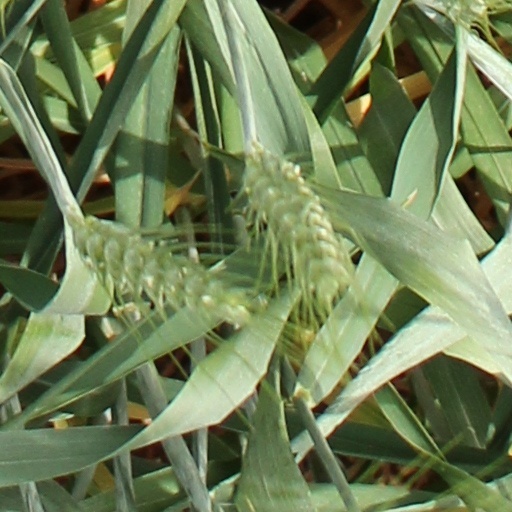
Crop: wheat